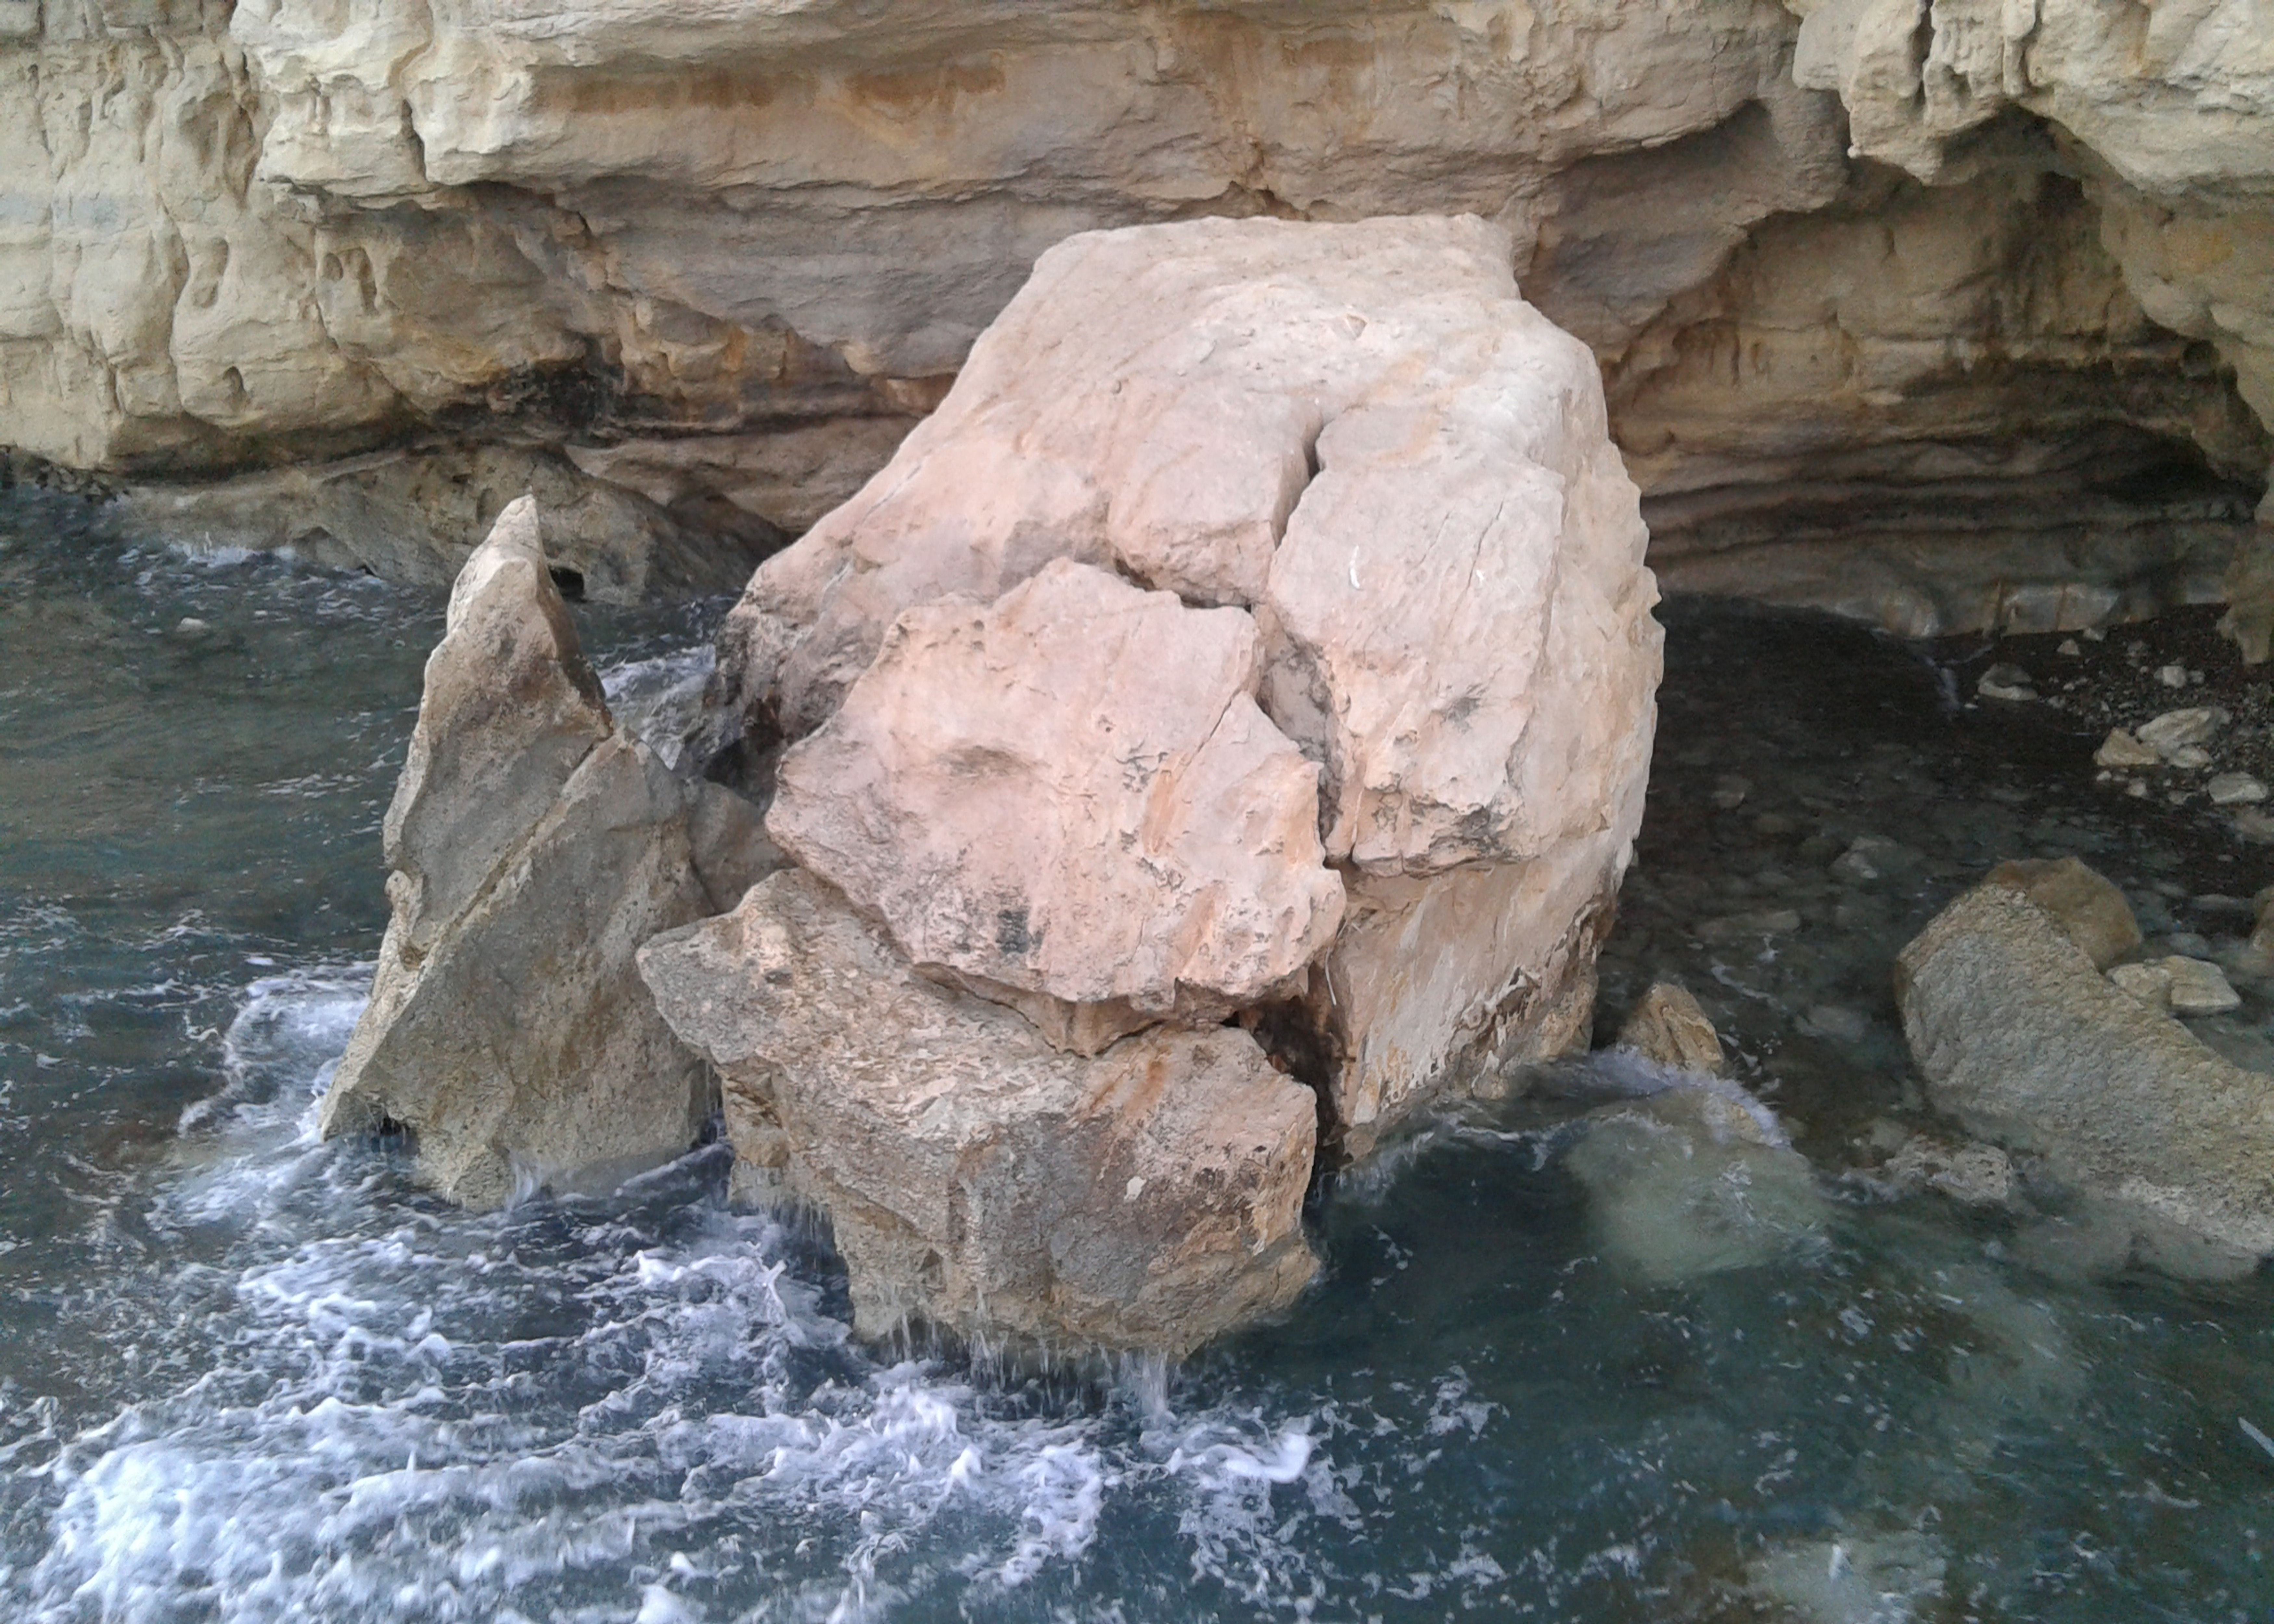
rocks, sea, rocky, caves, water, bedrock, body of water, coastal and oceanic landforms, watercourse, terrain, natural landscape, formation, outcrop, landscape, wood, erosion, lake, klippe, geology, coast, plant, headland, limestone, rock, nature reserve, tree, intrusion, wind wave, fault, mineral spring, cape, boulder, bay, igneous rock, vacation, cove, wadi, ocean, batholith, skerry, escarpment, cliff, promontory, recreation, inlet, beach, cave, badlands, tropics, tourism